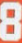
Number: 8